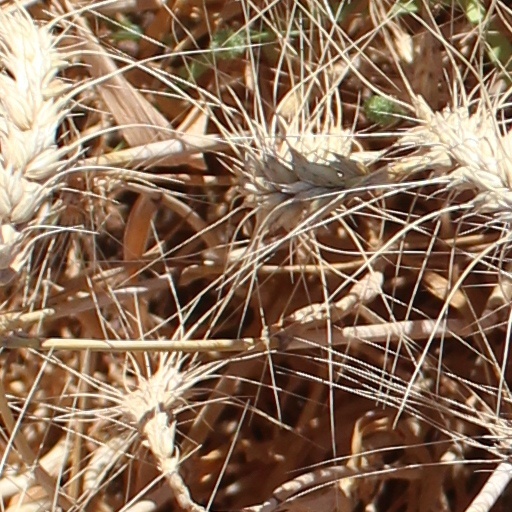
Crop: wheat